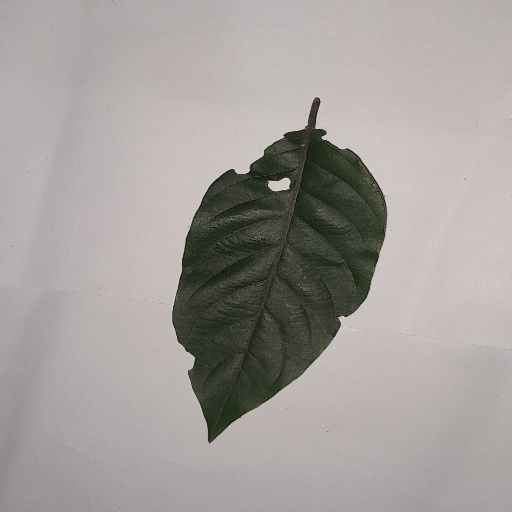
Species: HariTaki
Leaf condition: Shot Hole